Guida Moseley Brown Architects

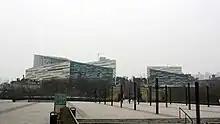
Chongqing Science and Technology Museum, a project of Guida Moseley Brown Architects.

In 1978, the Fraser government passed the proposal to build the new Parliament House on Capital Hill, Canberra. Out of the 329 entries that competed from around the world, Guida Moseley Brown (then Mitchell/Giurgola) was awarded the contract to masterplan, design, document and supervise the new Parliament House project. Construction commenced by 1981, and was inaugurated by Queen Elizabeth II on 9 May 1988. The project did not meet its deadline and was overbudgeted by A$800 million (final cost is estimated to be around A$1.1 billion to the proposed A$220 million). The design involved submerging most of the building under Capital Hill and mostly showcasing the huge spire that held the large Australian flag.